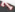
Number: 7